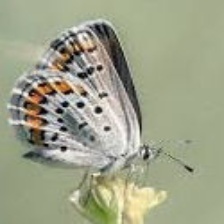
Species: BROWN ARGUS
Butterfly family (ImageNet category): lycaenid_butterfly